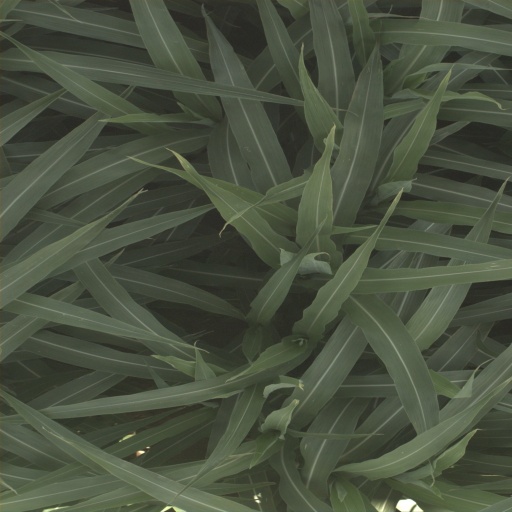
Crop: sorghum